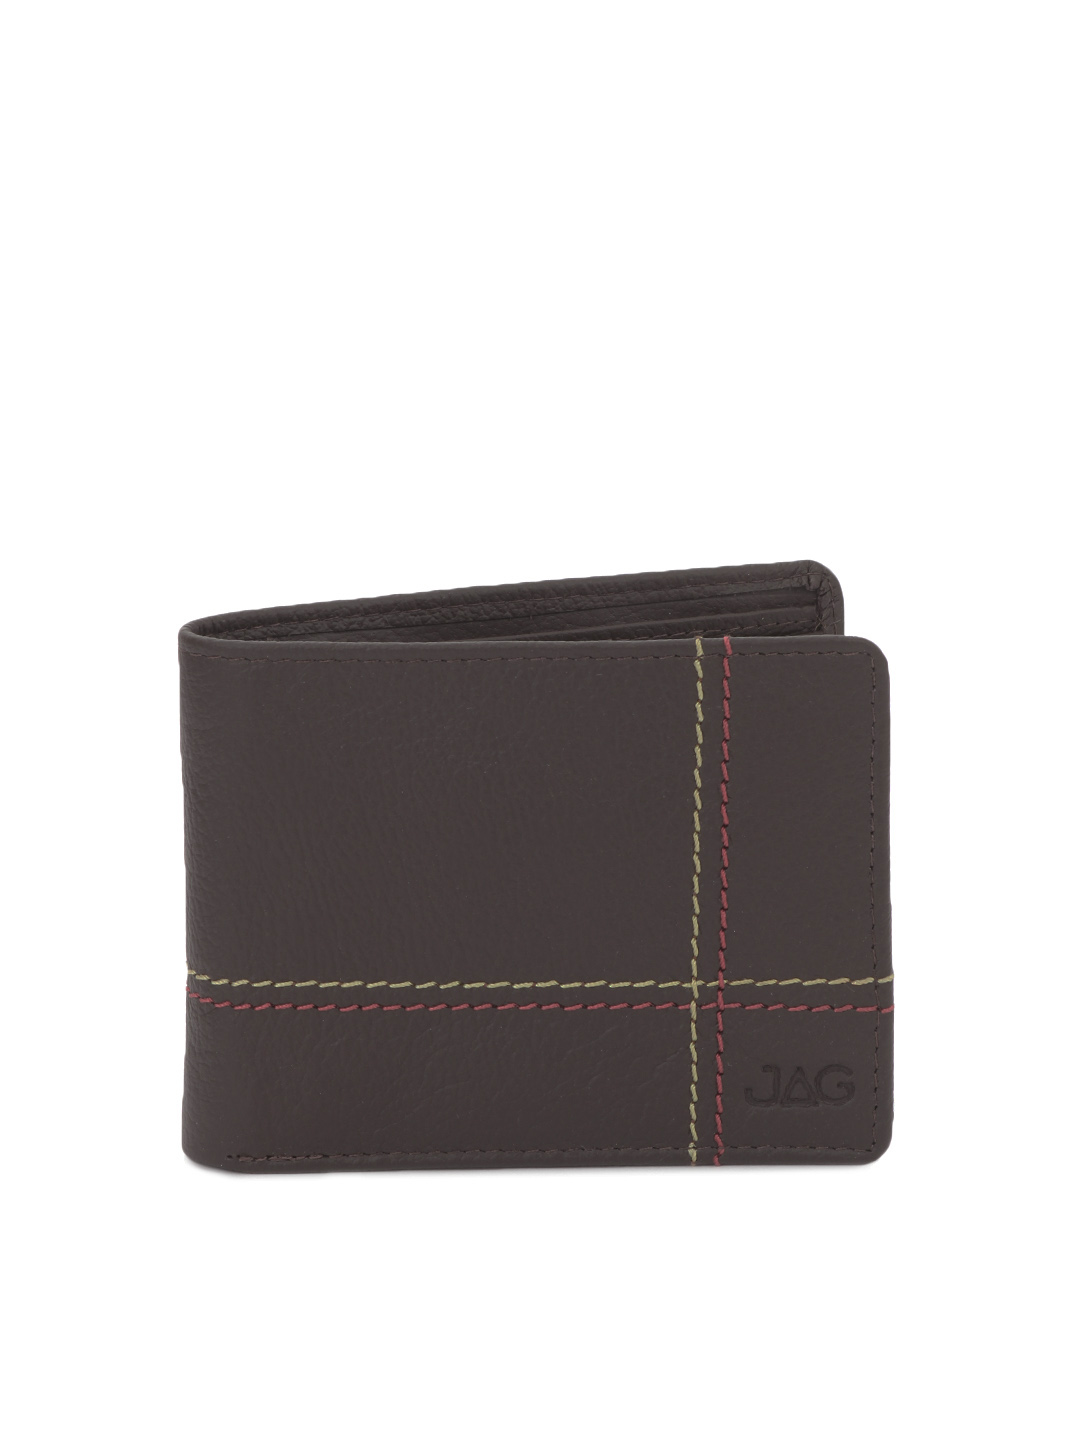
JAG Men Chocolate Brown Leather Wallet
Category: Accessories / Wallets / Wallets
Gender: Men
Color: Brown
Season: Summer 2012
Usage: Casual